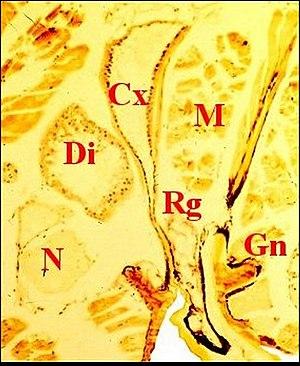
Metepeira incrassata, coupe histologique longitudinale du prosoma passant par une glande rétrogonoporale et une glande coxale.
La glande rétrogonoporale est située en arrière de l'orifice génital chez la femelle de Leptyphantes sanctibenedicti ou Pseudomaro aenigmaticus.
Les glandes segmentaires des araignées sont des organes sécréteurs pairs et symétriques situés dans le prosome des araignées, à la base des appendices. Elles ont été découvertes par André Lopez en 1977 dans les coupes histologiques d'une araignée mexicaine sub-sociale, Metepeira incrassata, et retrouvées ultérieurement dans d'autres groupes taxonomiques. La plus importante est la glande rétrognathocoxale. Il s'agit de glandules tégumentaires, décelables par les seules coupes histologiques, retrouvées en microscopie électronique à transmission et en rapport avec la métamérisation originelle du céphalothorax ou prosoma des Araignées.